Hiroshima Peace Memorial

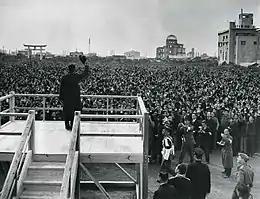
Emperor Hirohito visiting Hiroshima in 1947. The memorial can be seen in the background.

Due to its stone and steel structure, the building was one of the few structures left standing near the bomb's hypocenter. Soon commonly called the Genbaku ("A-Bomb") Dome, due to the exposed metal dome framework at its apex, the structure was scheduled to be demolished with the rest of the ruins, but the majority of the building was intact, delaying the demolition plans. The Dome became a subject of controversy, with some locals wanting it torn down, while others wanted to preserve it as a memorial of the bombing and a symbol of peace. Ultimately, when the reconstruction of Hiroshima began, the skeletal remains of the building were preserved.